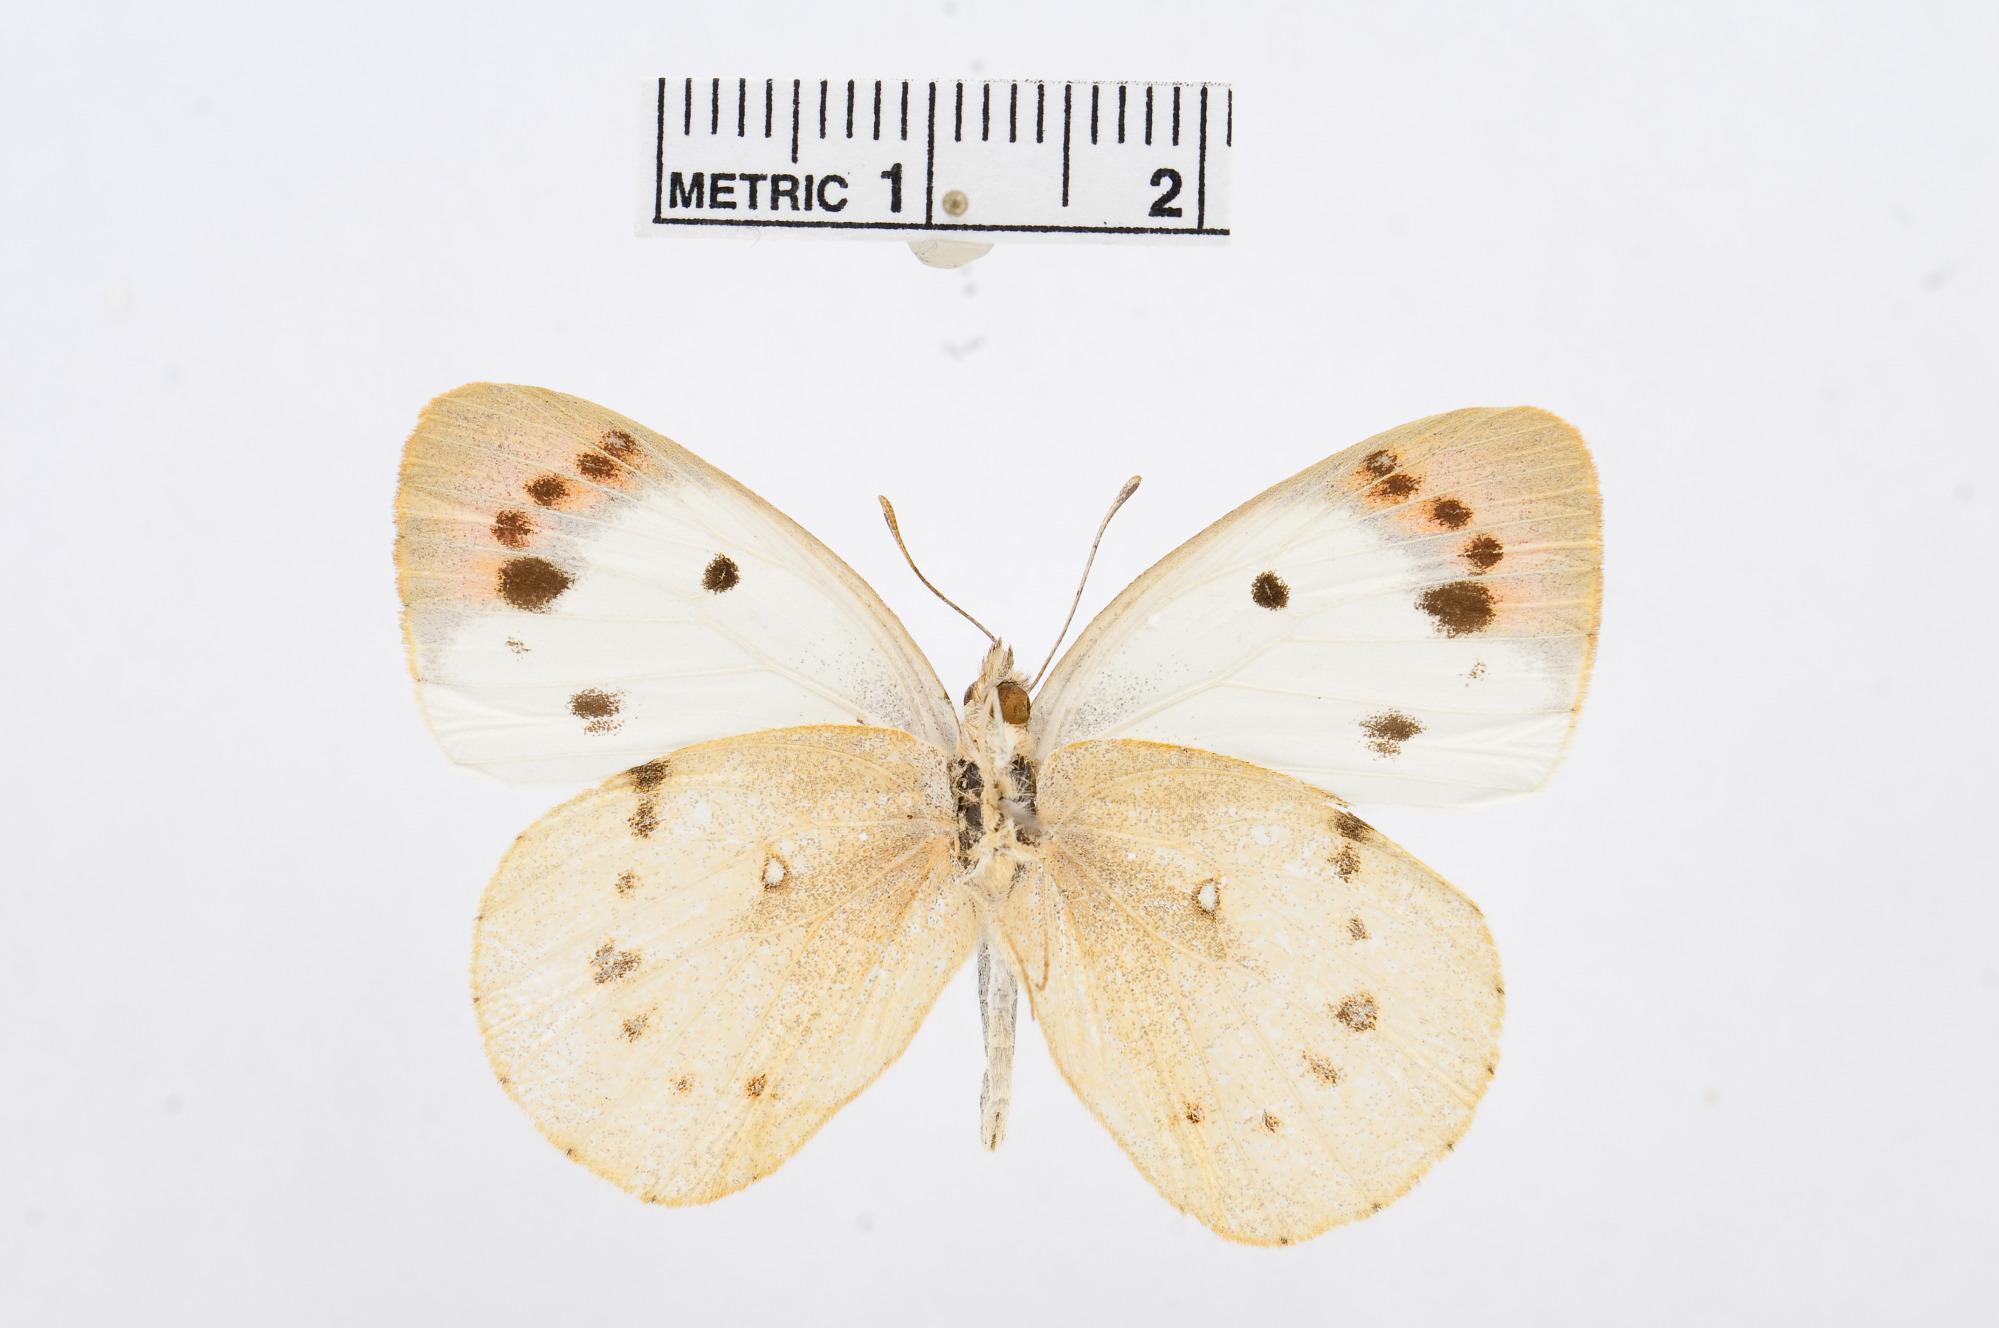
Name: Colotis guenei
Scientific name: Colotis guenei
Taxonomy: Animalia, Arthropoda, Hexapoda, Insecta, Lepidoptera, Pieridae, Pierinae